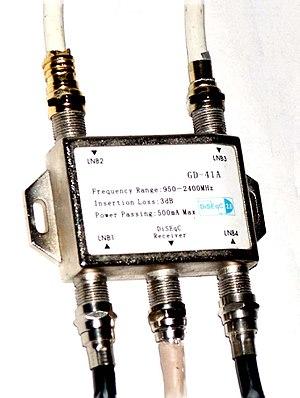
Digital Satellite Equipment Control est l'acronyme désignant un standard utilisé dans les équipements satellites numériques. Il autorise la commutation et la commande distante des accessoires d'un récepteur satellite. Marque déposée, ce standard a été initialement développé par l'opérateur Eutelsat.
La fiche F, ou connecteur de type F, est un :